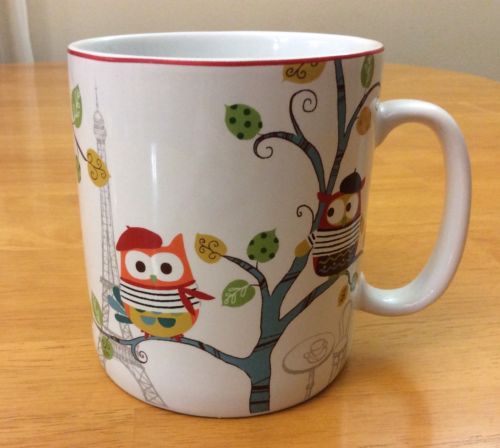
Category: mug